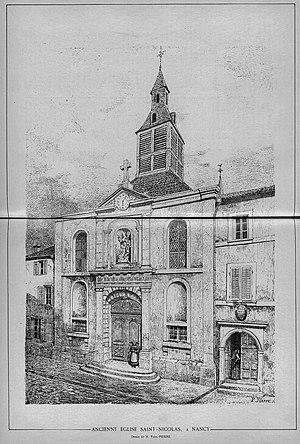
Extrait de Nancy artiste du dimanche 7 août 1887, fascicule n° 31
Les sœurs de la doctrine chrétienne de Nancy sont une congrégation religieuse féminine enseignante de droit pontifical.